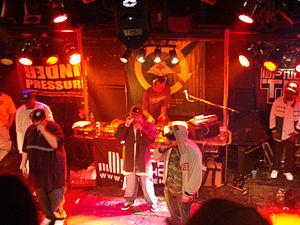
Non Phixion est un groupe de hip-hop américain, originaire de Brooklyn, dans l'État de New York. L'originalité du groupe réside dans ses textes, la majorité de leur production est en effet axée sur différentes théories du complot, telle que les conspirations gouvernementales ou la présence d'extraterrestres sur notre planète.